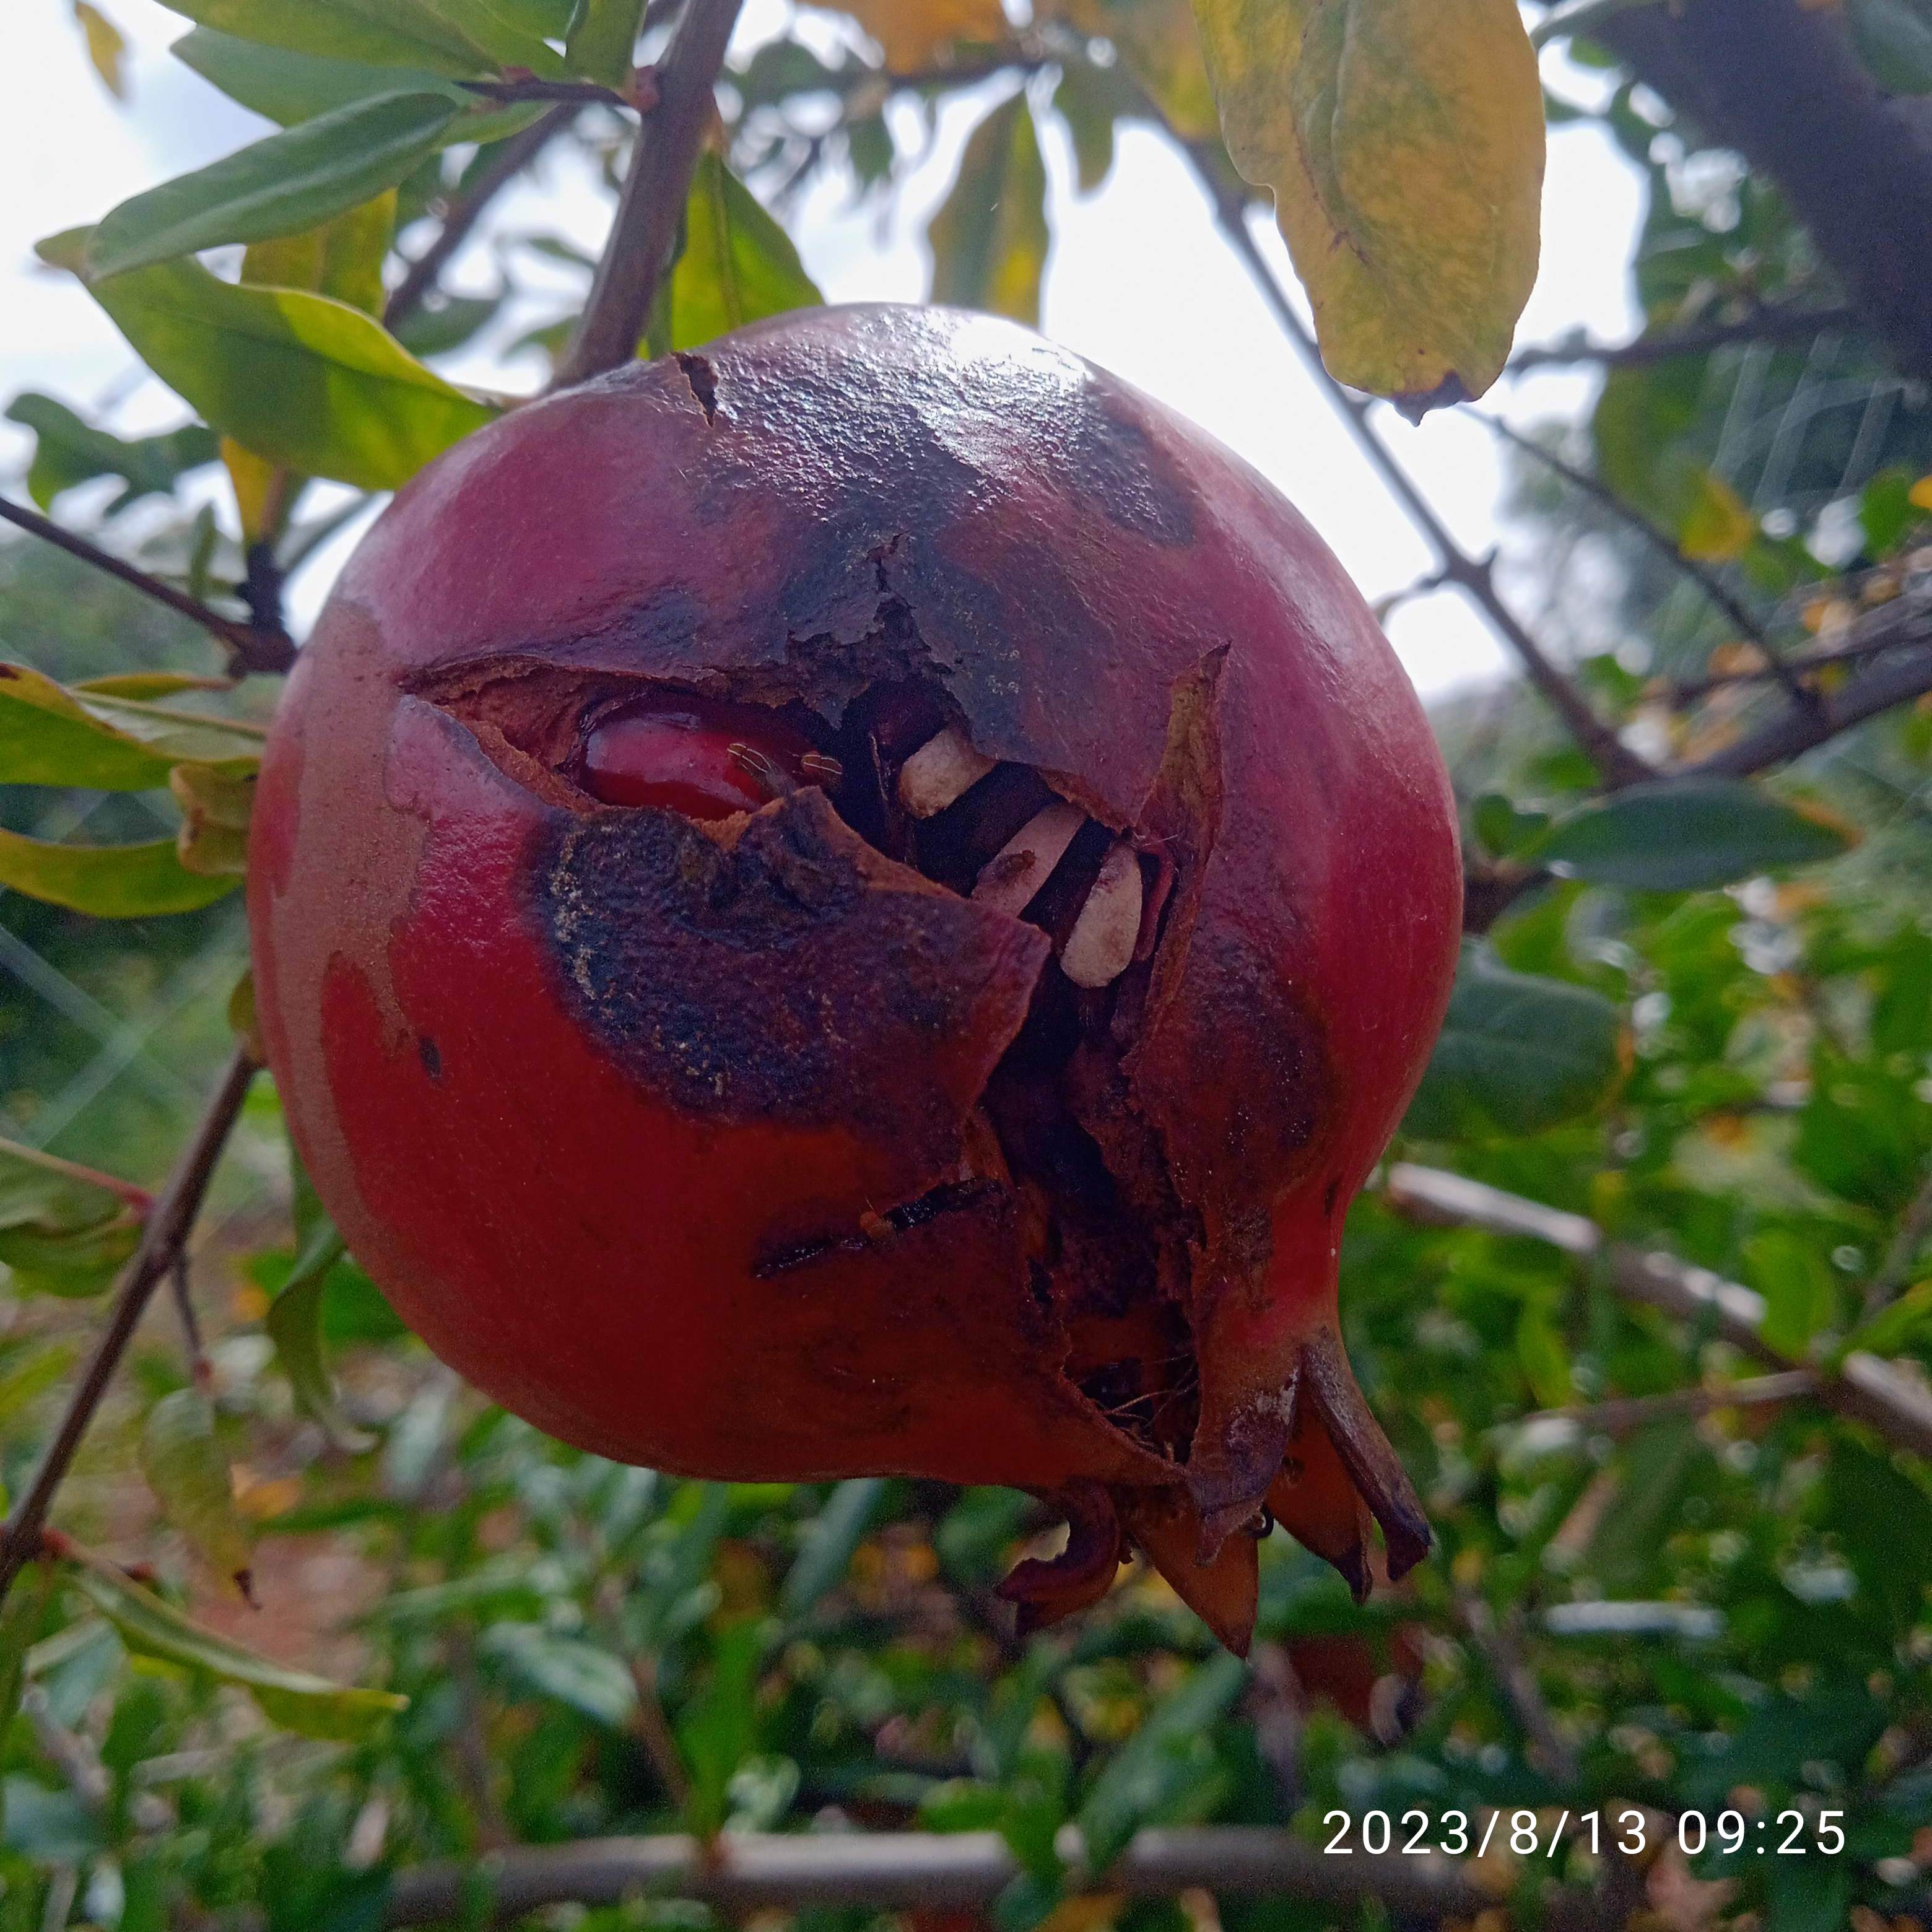
Label: Bacterial_Blight